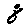
Label: 8